203rd Military Intelligence Battalion

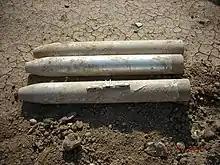
Iraqi Borak Sarin Gas canisters

A Company performed more than 100 missions from bases at Al Hillah, Al Kut, Balad, and Baghdad. Typical collection mission involved clearing sites of unexploded ordnance and booby-traps before conducting site exploitation procedures. The team photographed each site and gathered measurements and specifications of the equipment found. Specific reports, called complementary technical intelligence reports, were compiled to send to higher echelons and requesting national agencies.